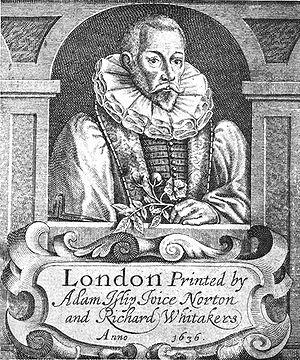
Le prix Pfizer est une distinction décernée chaque année par l’History of Science Society. Fondé en 1958 et décerné pour la première fois en 1959, le prix récompense « un livre exceptionnel sur l'histoire des sciences » paru dans les trois années précédentes en anglais.